Prussian Union of Churches

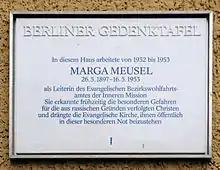
Plaque commemorating Marga Meusel

On 27 September the pan-German "First National Synod" convened in the highly symbolic city of Wittenberg, where the Protestant Reformer Martin Luther nailed the "Ninety-five Theses" to the door of the church in 1517. The synodals were not elected by the parishioners, but two-thirds were delegated by the church leaders, now called bishops, of the 28 Protestant church bodies, including the three intact ones, and one third were emissaries of Müller's "Spiritual Ministerium".